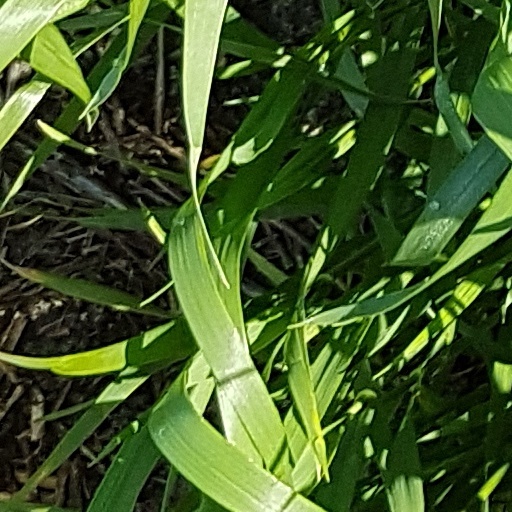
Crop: wheat